Hebi East railway station

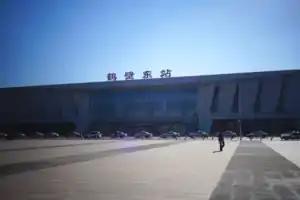
Panoramic view of the station building

Hebi East railway station is a railway station on the Beijing–Guangzhou–Shenzhen–Hong Kong high-speed railway located in Hebi City, Henan Province, People's Republic of China. It opened with the Beijing–Zhengzhou section of the railway on 26 December 2012.